Interstate 65 in Tennessee

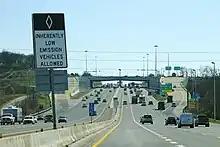
The southbound HOV lane on I-65 in Franklin

The general alignment for the freeway that became I-65 was included in the National Interregional Highway Committee's 1944 report, titled "Interregional Highways", and a subsequent 1947 plan produced by the Public Roads Administration of the now-defunct Federal Works Agency. The freeway was reportedly originally planned to pass west of Franklin until 1955, when it was moved to the east to provide a better link to Nashville. This alignment was affirmed in a map produced by the Bureau of Public Roads, the predecessor agency to the Federal Highway Administration, in September of that year, and I-65 was part of of Interstate Highways allocated to Tennessee by the Federal-Aid Highway Act of 1956, commonly known as the Interstate Highway Act. The numbering was subsequently approved by the American Association of State Highway Officials on August 14, 1957. A planned interchange with US 431 in southern Williamson County was moved north to SR 248 (Peytonsville Road/Goose Creek Bypass) in October 1960 at the urging of the state highway department. Critics charged that this was done to financially benefit then-Governor Buford Ellington, who was investing in adjacent land at the time. Both Ellington and the state denied these allegations, claiming the decision was made after the location was determined to be more suitable to relieve congestion in downtown Franklin.